Drag Race Holland season 2

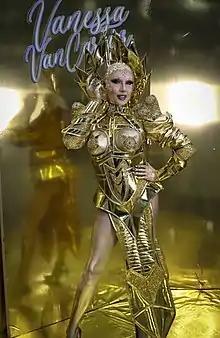
Vanessa Van Cartier in 2022

On 4 August 2021, Marieke Samallo was confirmed to be Nikkie Plessen's replacement as main judge. Carlo Boszhard and Raven van Dorst were confirmed to be rotating judges.